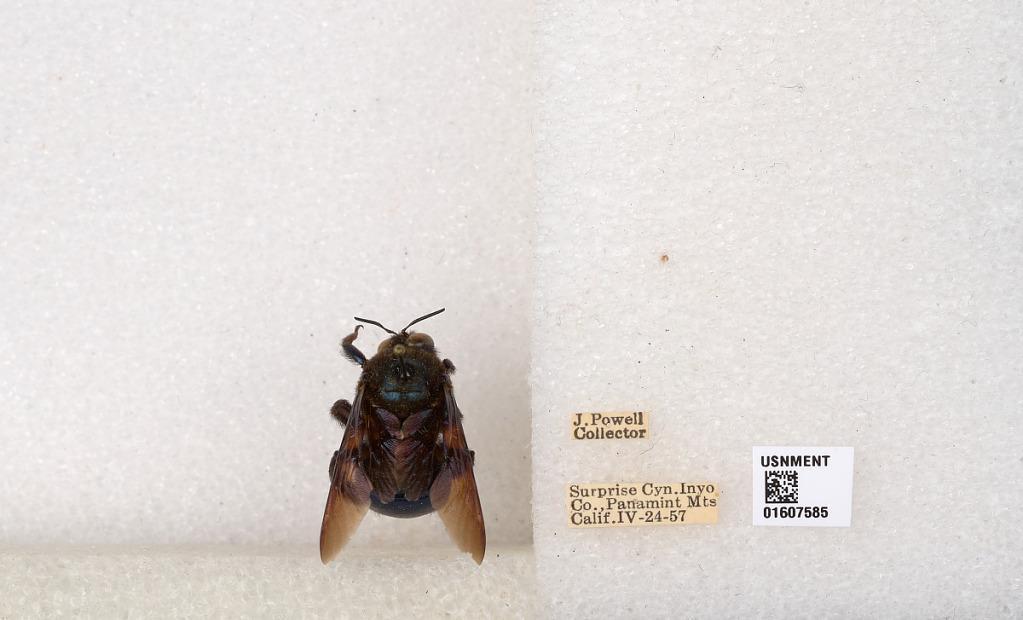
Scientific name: Xylocopa (Xylocopoides) californica arizonensis Cresson
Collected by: J. Powell
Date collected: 1957-4-24
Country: United States
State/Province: California
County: Inyo
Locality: Surprise Canyon, Panamint Mountains
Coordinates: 36.1005, -117.201